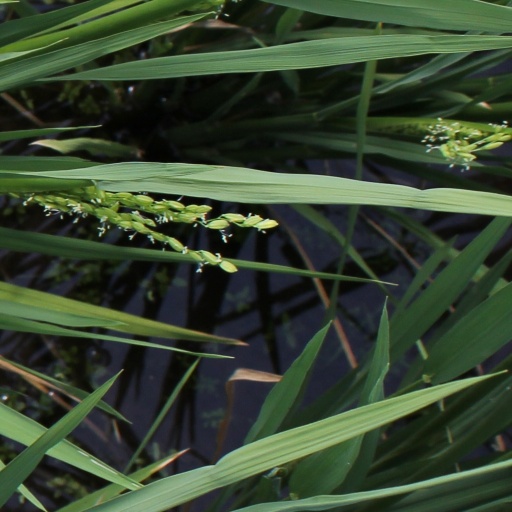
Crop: rice